Porsche 914

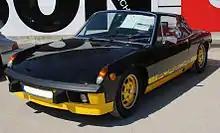
"Bumblebee" (black) 914 LE

In 1969 designer Jacques Cooper drew an interpretation of the 914 that he presented to his employer, Brissonneau and Lotz. The French company, a supplier of auto bodies and railcars, approved the project and obtained one of the first 914/6 models built, chassis 1300005, to serve as a basis for the redesigned car. Shortly after this Brissonneau encountered financial difficulties. Cooper, hoping to get the car into production, arranged, with Brissonneau's approval, for the Heuliez company to take on responsibility for development. A running prototype was completed in just two and one half months. The car was displayed at the 1970 Paris Auto Show on the Heuliez stand as the Heuliez Murène. It did not reach production. Heuliez bought the Murène from Brissonneau in 1971 for ₣24,250. In 2012 the car was sold at auction for €42,889.